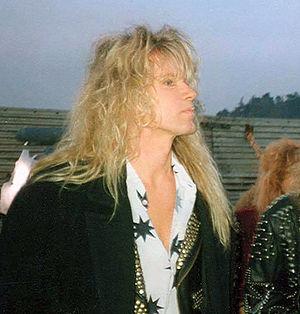
Vertaald uit het frans